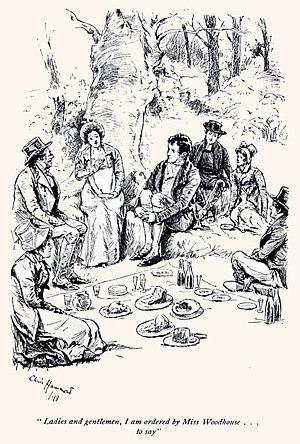
Emma (Jane Austen) ch 43. Franck Churchill joue les animateurs pour les invités au pique-nique de Box Hill
Emma est un roman de la femme de lettres anglaise Jane Austen, publié anonymement en décembre 1815. C'est un roman de mœurs, qui, au travers de la description narquoise des tentatives de l'héroïne pour faire rencontrer aux célibataires de son entourage le conjoint idéal, peint avec humour la vie et les problèmes de la classe provinciale aisée sous la Régence. Emma est considérée par certains austeniens comme son œuvre la plus aboutie.